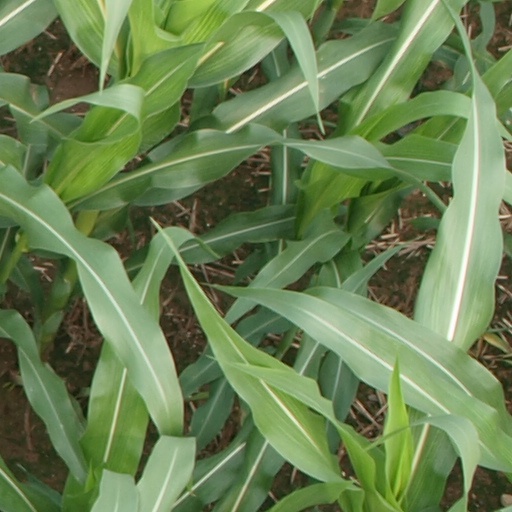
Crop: maize; corn